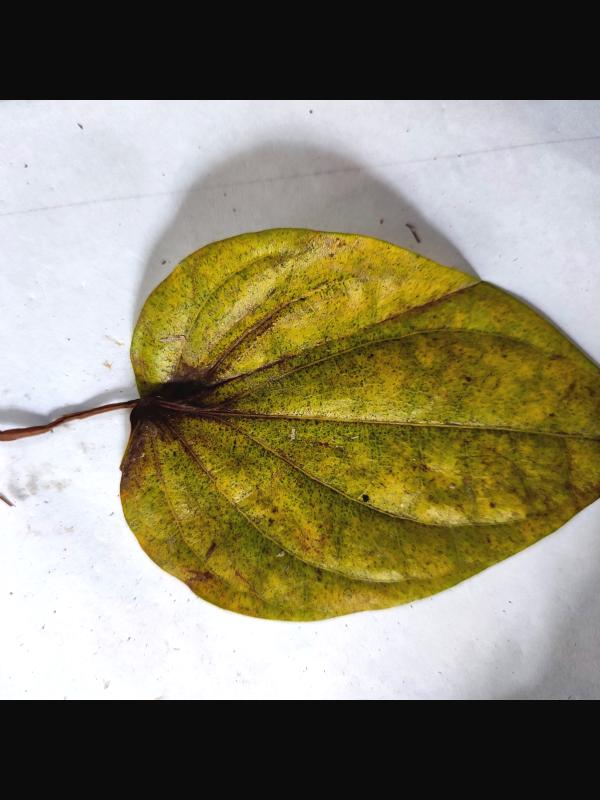
Label: Dried_Leaf